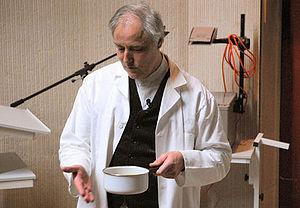
Hervé This, chimiste inventeur de la gastronomie moléculaire.